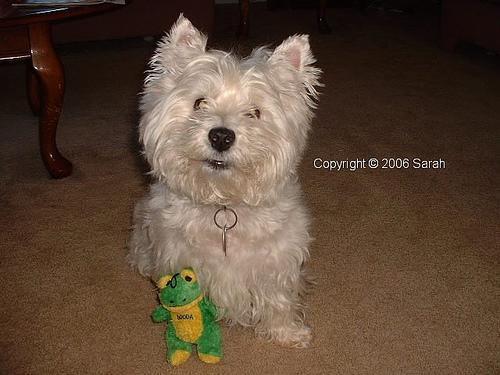
West_Highland_white_terrier